George R. Vosburg

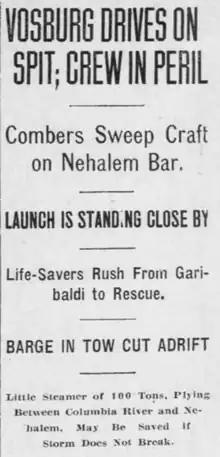
Headline from "Morning Oregonian", May 4, 1912, page 1.

On Friday, May 3, 1912, shortly before noon, "Vosburg", under Captain Erickson, while towing "Nehalem" went ashore on the north spit at the mouth of the Nehalem River. An initial news story reported that "Vosburg" "appears to be doomed to be smashed in two in a short time" and further that it appeared that "there is no hope of saving the lives of her captain or crew." Later reports showed the situation to be serious but not to the extent initially reported. The tug had struck bottom at about 11:00 a.m., and several huge combers broke over the vessel, aground on the south spit, soon thereafter, but after that the sea became calmer. "Vosburg" cut loose the "Nahelem", which drifted into calmer waters.